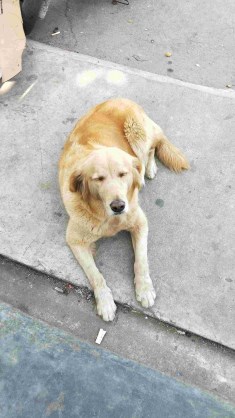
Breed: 5355-n000126-golden_retriever